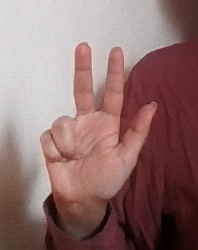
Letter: al